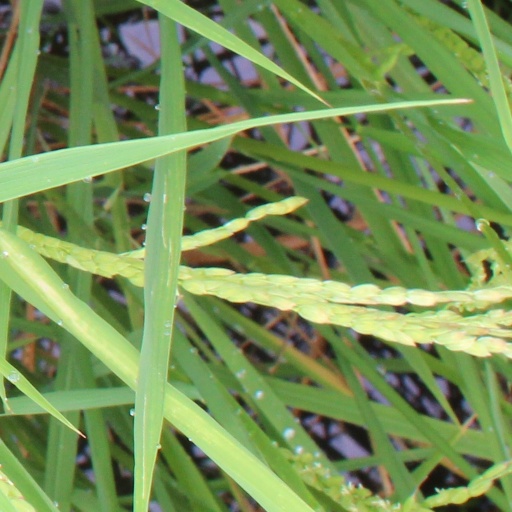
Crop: rice